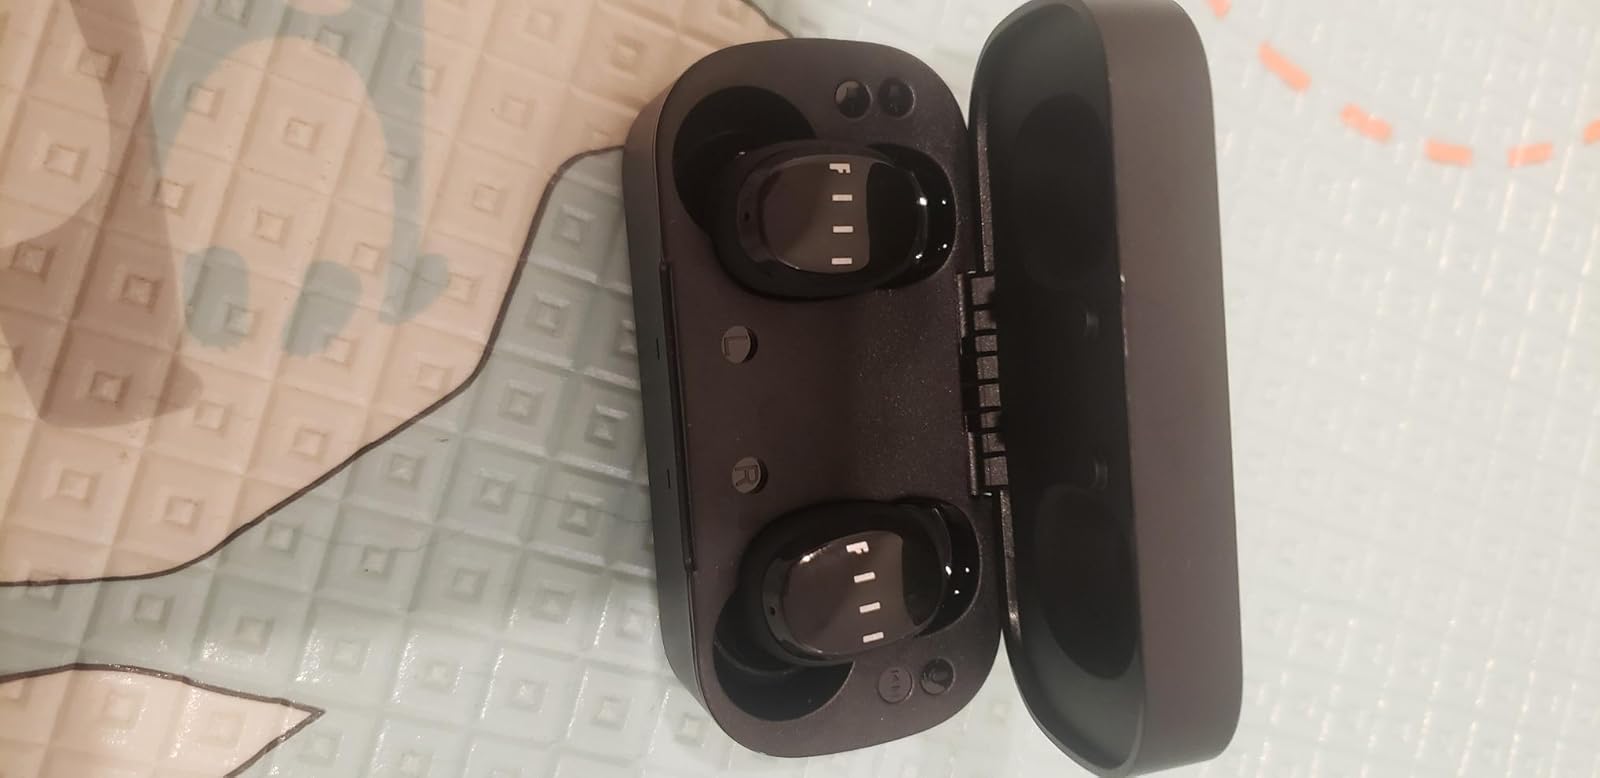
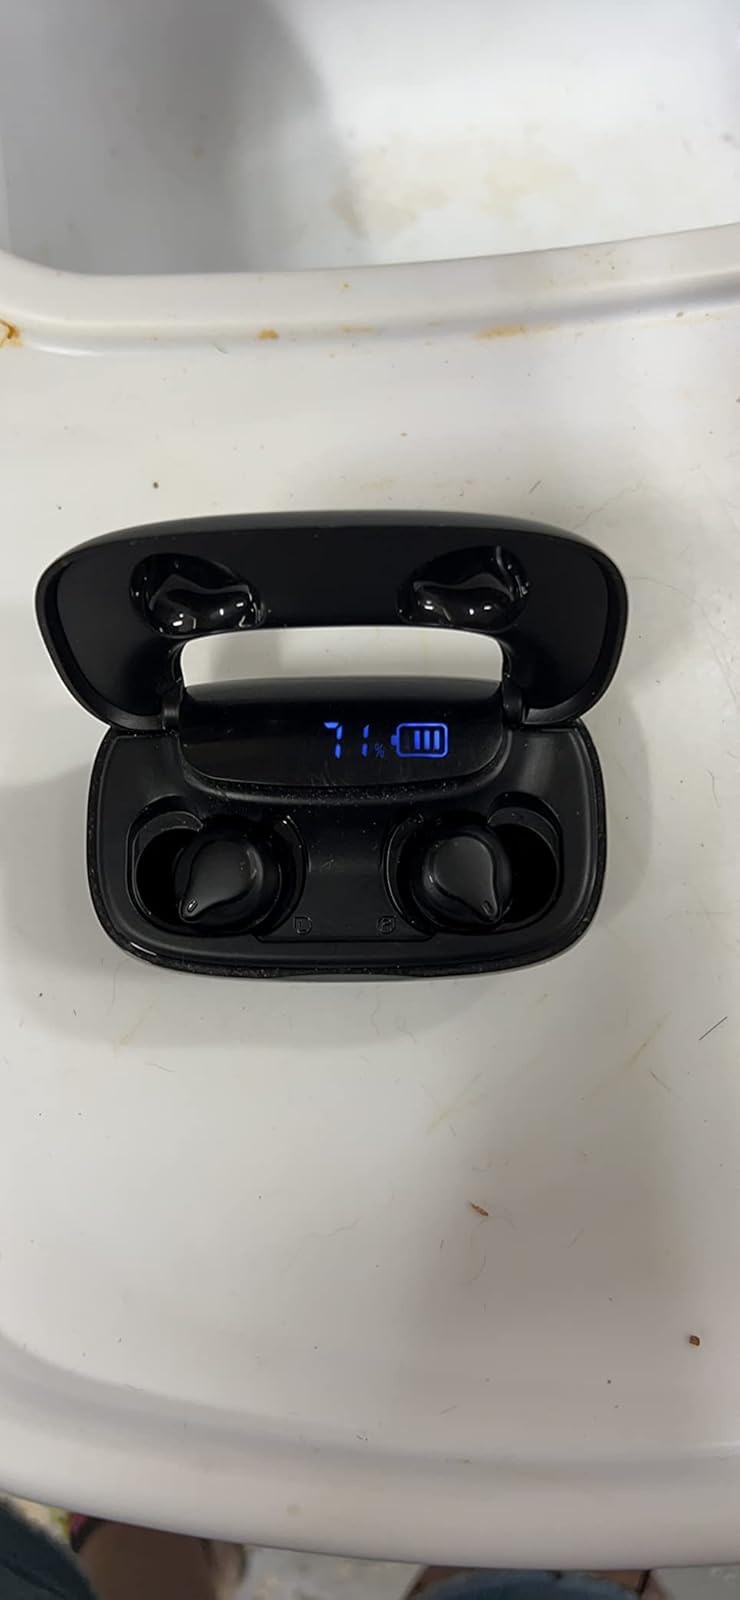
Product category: earbuds
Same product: no